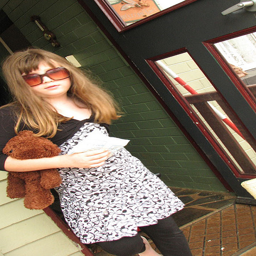
A little girl is standing and holding a teddy bear.
a young girl wearing glasses and holding a suffer bear walks out a building
A young lady is holding a piece of paper and a stuffed bear.
A woman with sunglasses and a bear standing up.
A woman standing near a doorway holding a brown teddy bear.